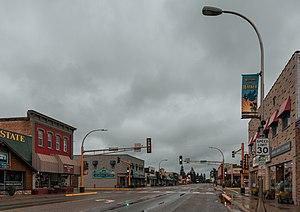
La ville de Walker est le siège du comté de Cass, dans l’État du Minnesota, aux États-Unis. Sa population s’élevait à 941 habitants lors du recensement de 2010, estimée à 932 habitants en 2017.